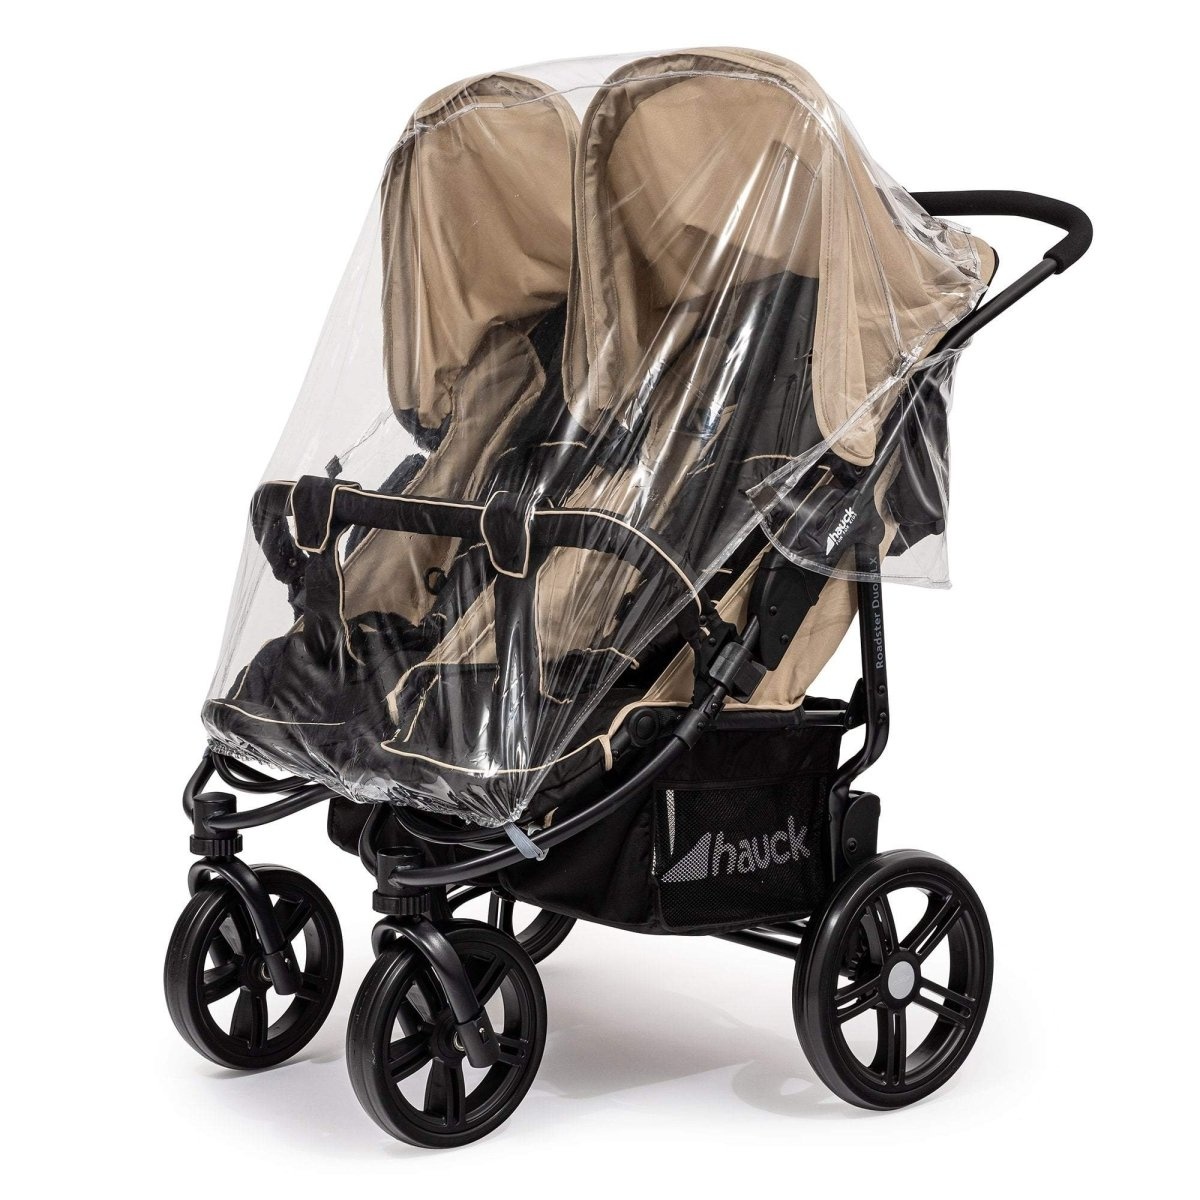
Side by Side Raincover Compatible with Mountain Buggy
Introducing the Side by Side Raincover, the ideal solution for parents seeking to protect their little ones from the unpredictable elements while on the go. Designed specifically to be compatible with Mountain Buggy pushchairs, this raincover ensures that your children will remain safe, dry, and comfortable, no matter the weather. Made from high-quality 250-micron PVC material, this raincover is not only durable but also guarantees optimum visibility and adequate ventilation. You can easily keep an eye on your little ones, while they enjoy a breath of fresh air underneath. The soft and crack-resistant design of the Side by Side Raincover makes it a must-have accessory for every outdoor excursion. Whether it’s a light drizzle or a heavy downpour, this raincover provides an effective barrier against rain, keeping both children and their seating area completely dry. Moreover, it is easy to fold and maintain, making it a practical choice for busy parents. Just stash it in the pushchair's storage area when not in use, and you’re ready to go! One of the standout features of this raincover is its excellent craftsmanship, which has been designed with both comfort and safety in mind. You won't have to compromise on either with this product. It ensures that both you and your little one can navigate through the rain with confidence. Specifications: Made with finest-grade 250-micron PVC material for durability Ensures optimum visibility and adequate ventilation Easy to fold and maintain, soft and crack-resistant rain cover for side-by-side pushchair Top quality materials used Side by Side Raincover Manual Download the instruction manual PDF using the link below. IMPORTANT — PLEASE READ THE INSTRUCTIONS CAREFULLY BEFORE USE AND KEEP FOR FUTURE REFERENCE. Desktop Version Mobile Version
Brand: Mountain Buggy
Category: Baby & Toddler > Baby Transport Accessories > Baby Stroller Accessories > Stroller Rain Covers